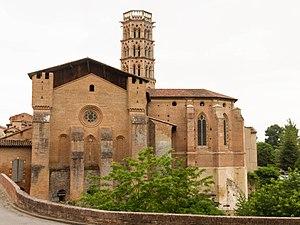
Cathédrale de la Nativité-de-Marie de Rieux
La cathédrale de la Nativité-de-Marie de Rieux est une cathédrale catholique romaine située sur la commune de Rieux-Volvestre département de la Haute-Garonne, dans la région Occitanie, en bordure de l'Arize.